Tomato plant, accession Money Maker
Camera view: vertical (180 deg); turntable rotation: 0 degrees
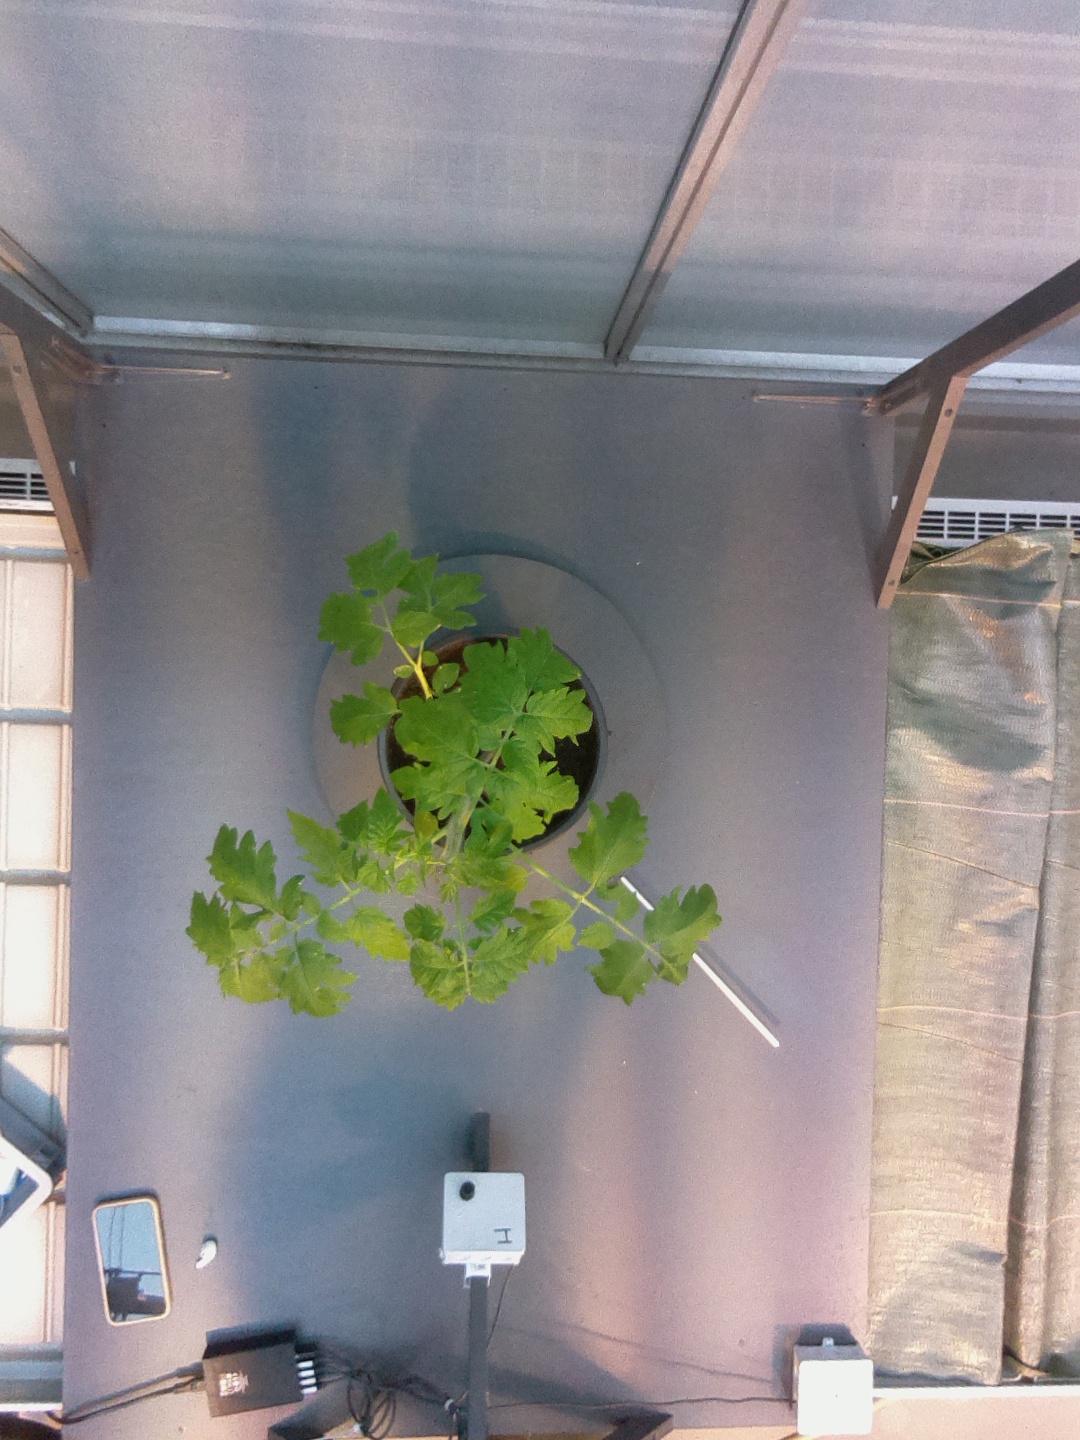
BBCH growth stage 14: 8 of true leaves visible